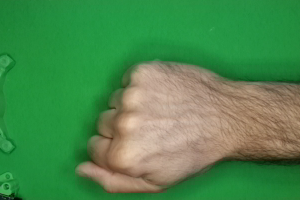
Label: rock